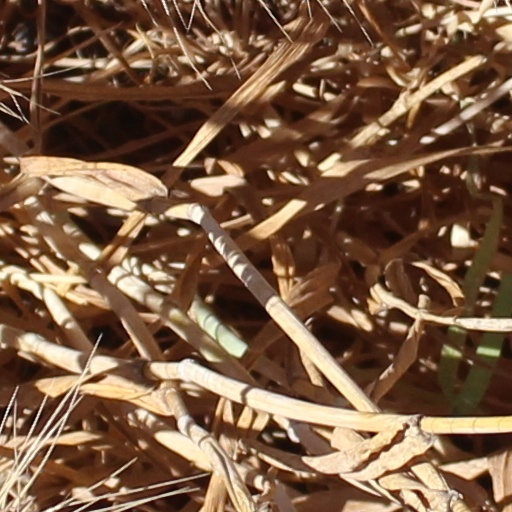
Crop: wheat